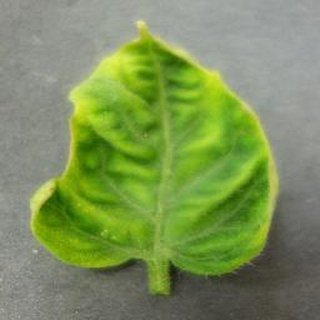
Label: tomato_yellow_leaf_curl_virus